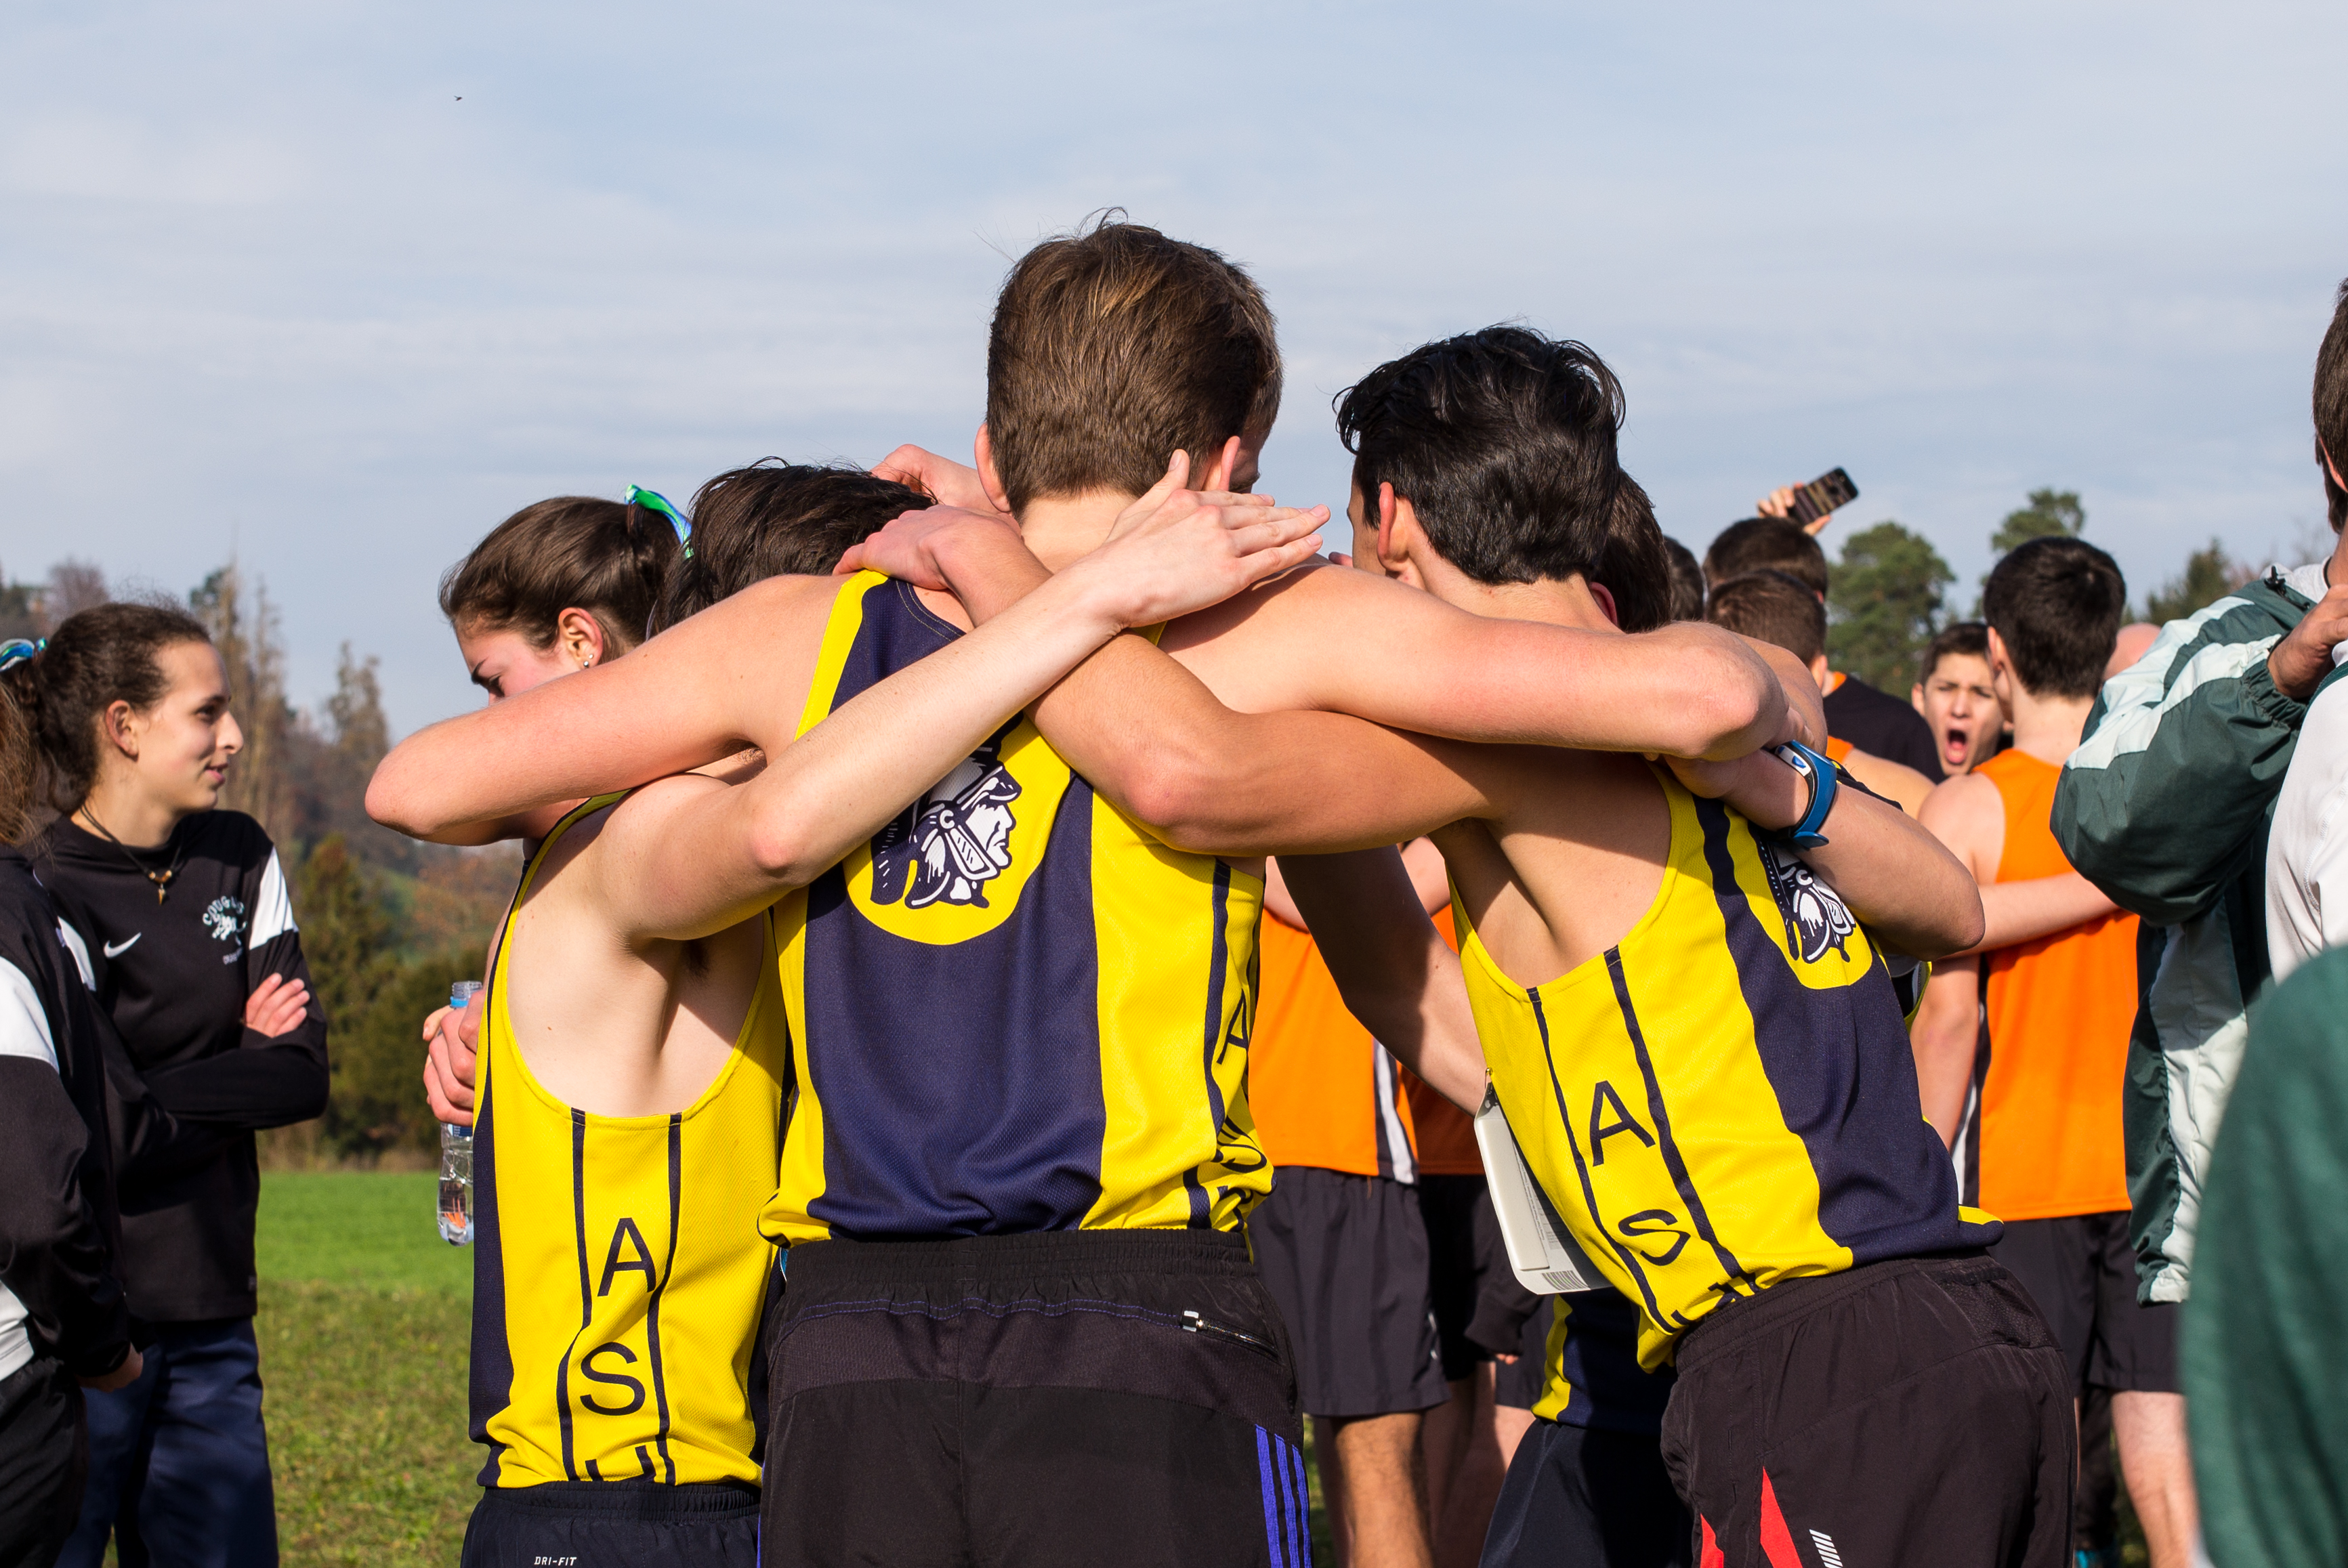
trail, run, country, crowd, europe, runner, cross, ash, 2015, race, hague, m, american, team, sports, boys, 50, switzerland, school, zurich, runners, endurance, leica, 240, summilux, varsity, athletics, meet, isst, tournament, xc, social group, endurance sports